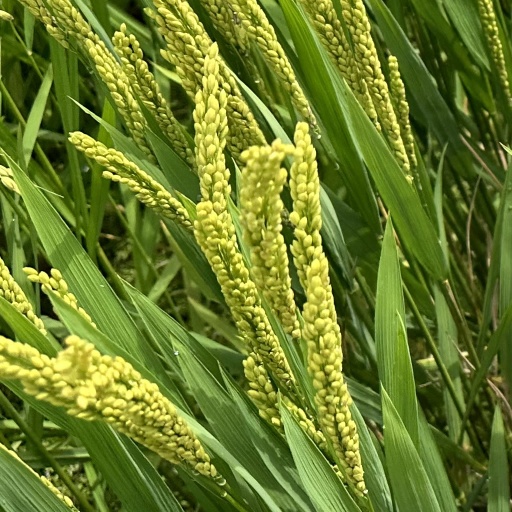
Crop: rice